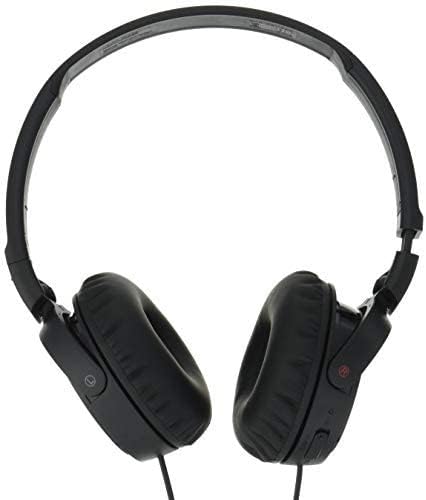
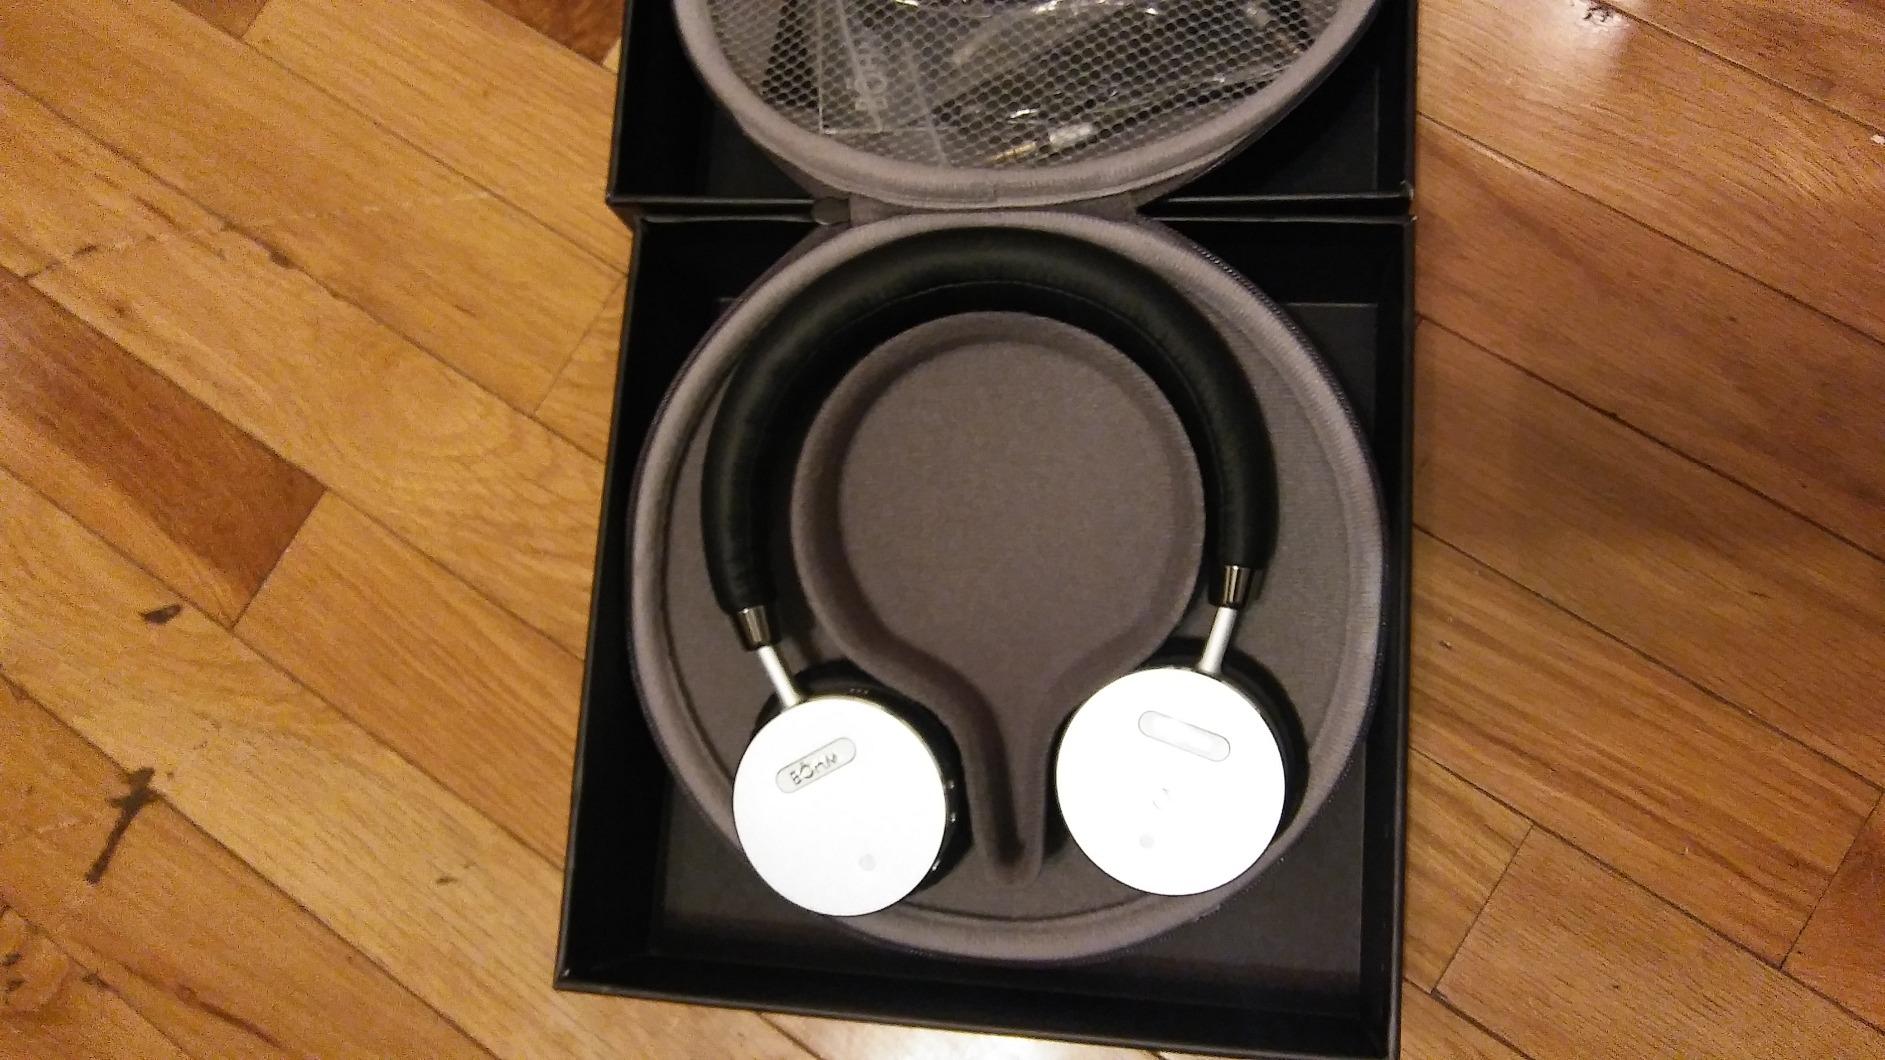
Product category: headphones
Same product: no